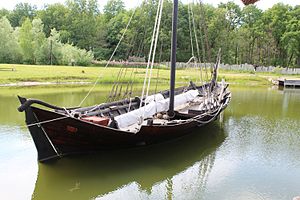
Havhingsten fra Glendalough / De følgende år 2009-15
Rekonstruktionen af Gedesbyskibet på Middelaldercentret.
Rekonstruktion af Gedesbyskibet på Middelaldercentret ved Nykøbing Falster
Havhingsten fra Glendalough eller Havhingsten er en rekonstruktion af det længste af de vikingeskibe, der blev fundet i Roskilde Fjord i 1956 kaldet skuldelevskibene. Skuldelevskibene viste sig at være fem skibsvrag fra vikingetiden, da Roskilde Undersøiske Forskningsgruppe med Åge Skjelborg i spidsen, begyndte undersøgelsen af havbunden ud for Skuldelev. De fem vikingeskibe blev udgravet i 1962, konserveret og siden udstillet i Vikingeskibshallen i Roskilde. Havhingsten er rekonstrueret på baggrund af vraget Skuldelev 2.